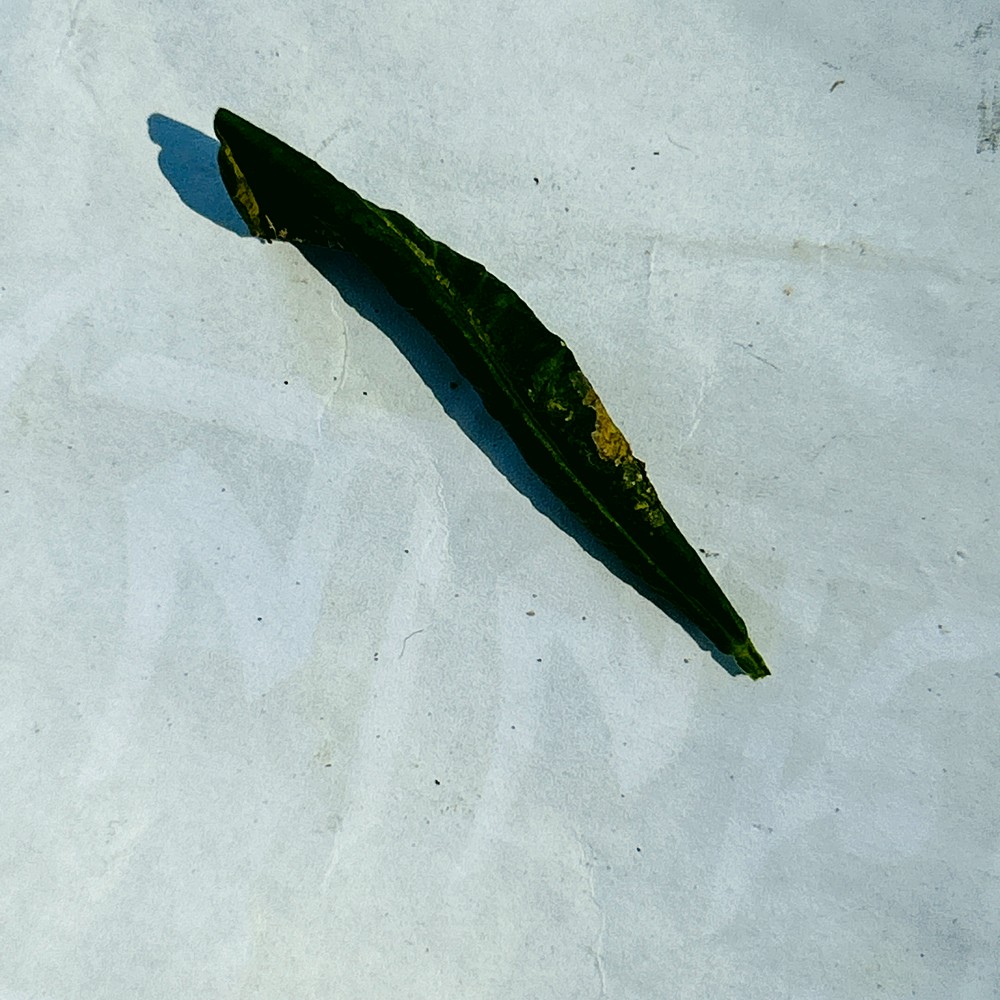
Label: Curl Virus